World Rally Championship

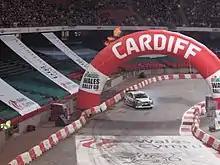
Cardiff Millennium Stadium super special stage, Wales Rally GB 2006

In the current era each rally usually consists of between fifteen and thirty special stages of distances ranging from under to over , not totalling more than . Any stage which deviates from the character of the rally or ordinary running of a special stage is known as a super special stage. These are often short and for spectators or promotional purposes and may be on a different surface such as asphalt on a gravel character rally, or they may be a head-to-head running where two cars start at the same time at different points in a loop format.